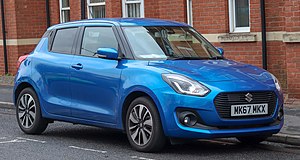
Suzuki Swift / Swift (RZ/AZ, 2017−)
Suzuki Swift (2017−)
Suzuki Swift er en minibil fra Suzuki bygget siden efteråret 1983.